Health Education Building

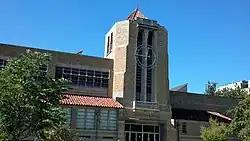

The Health Education Building, also known as the McAfee Gym, is a historic building located on the campus of Eastern Illinois University in Charleston, Illinois. The building was constructed in 1938 and designed by Peoria architecture firm Hewitt, Emerson & Gregg; C. Herrick Hammond served as the state's supervising architect on the project. The building's design incorporates elements of several contemporary architectural styles; it features an Art Deco octagonal clock tower and projecting pilasters, while its flat roof and concrete coursing are representative of the Art Moderne style and its steel ribbon windows are inspired by the International Style. The university used the new building to expand its physical education program into a full course of study, which included the establishment of a women's physical education program. The building was also used to host sporting events, student performances, and school dances. In the 1960s, the construction of Lantz Arena and a new classroom building for health education resulted in the relocation of many of the programs held in the building. The building was officially renamed the Florence McAfee Women's Gymnasium in 1965, after the first head of women's athletics at the university.